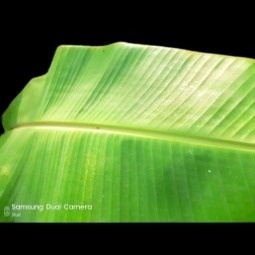
Label: Sulphur